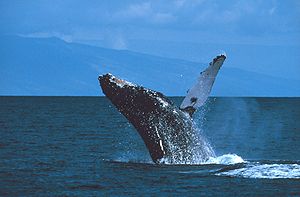
Hvaler
Pukkelhval
Pukkelhval
Hvalerne er en orden af havlevende pattedyr.